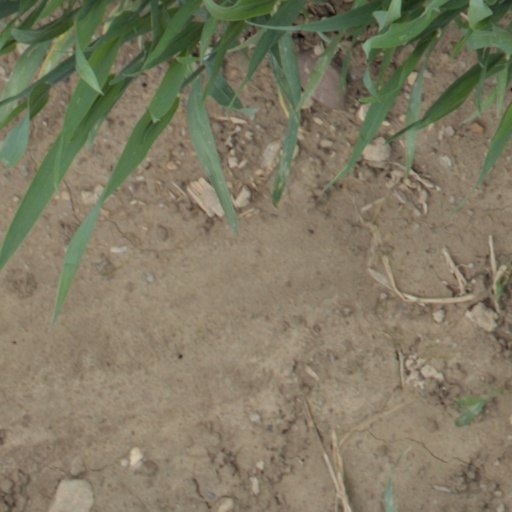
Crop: wheat